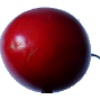
Label: tamarillo